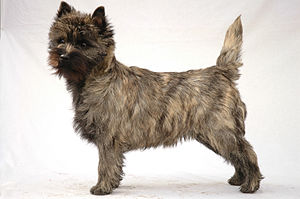
Cairn Terrier
En cairn terrier er en hunderace af typen terrier. Det er en af de ældste terriere, og den er oprindelig fra det skotske højland, hvor den blev brugt til at fange byttedyr, der havde gemt sig i stenbunker. Det engelske ord cairn betyder 'stendysse'.